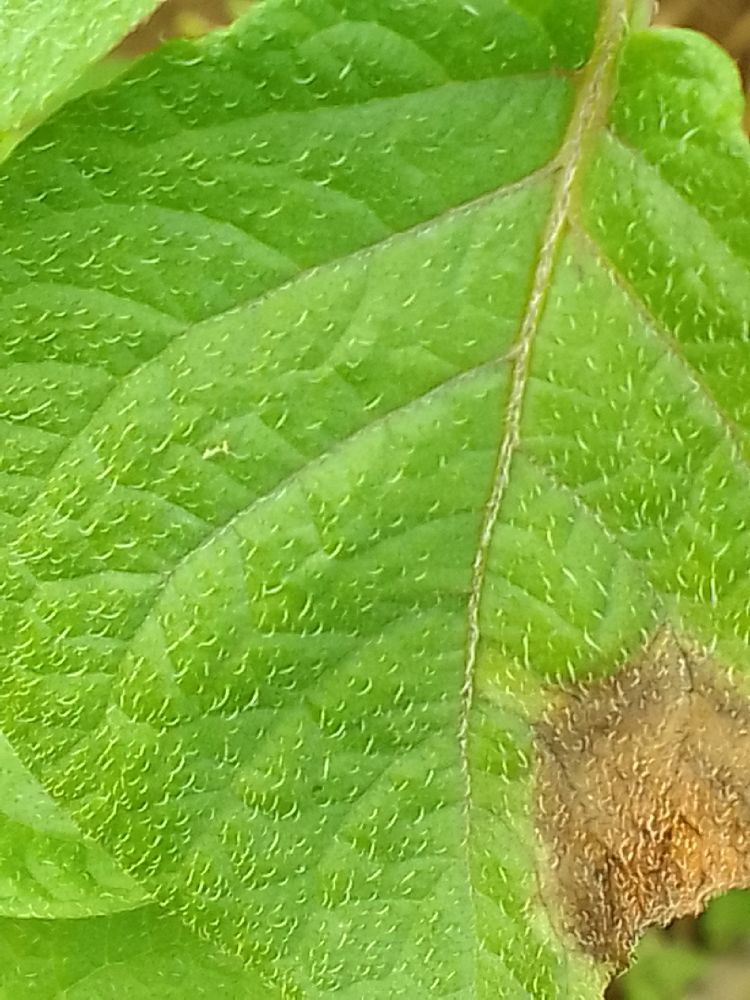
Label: Late blight